Clermont-Ferrand tramway

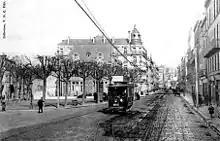
Clermont-Ferrand tram in the early 1900s.

The first tramline in Clermont-Ferrand was put into service on 7 January 1890 by the Electric Tramway Company of Clermont Ferrand. The Clermont-Ferrand tramway distinguished itself from other systems as it was the first to use electricity in France.